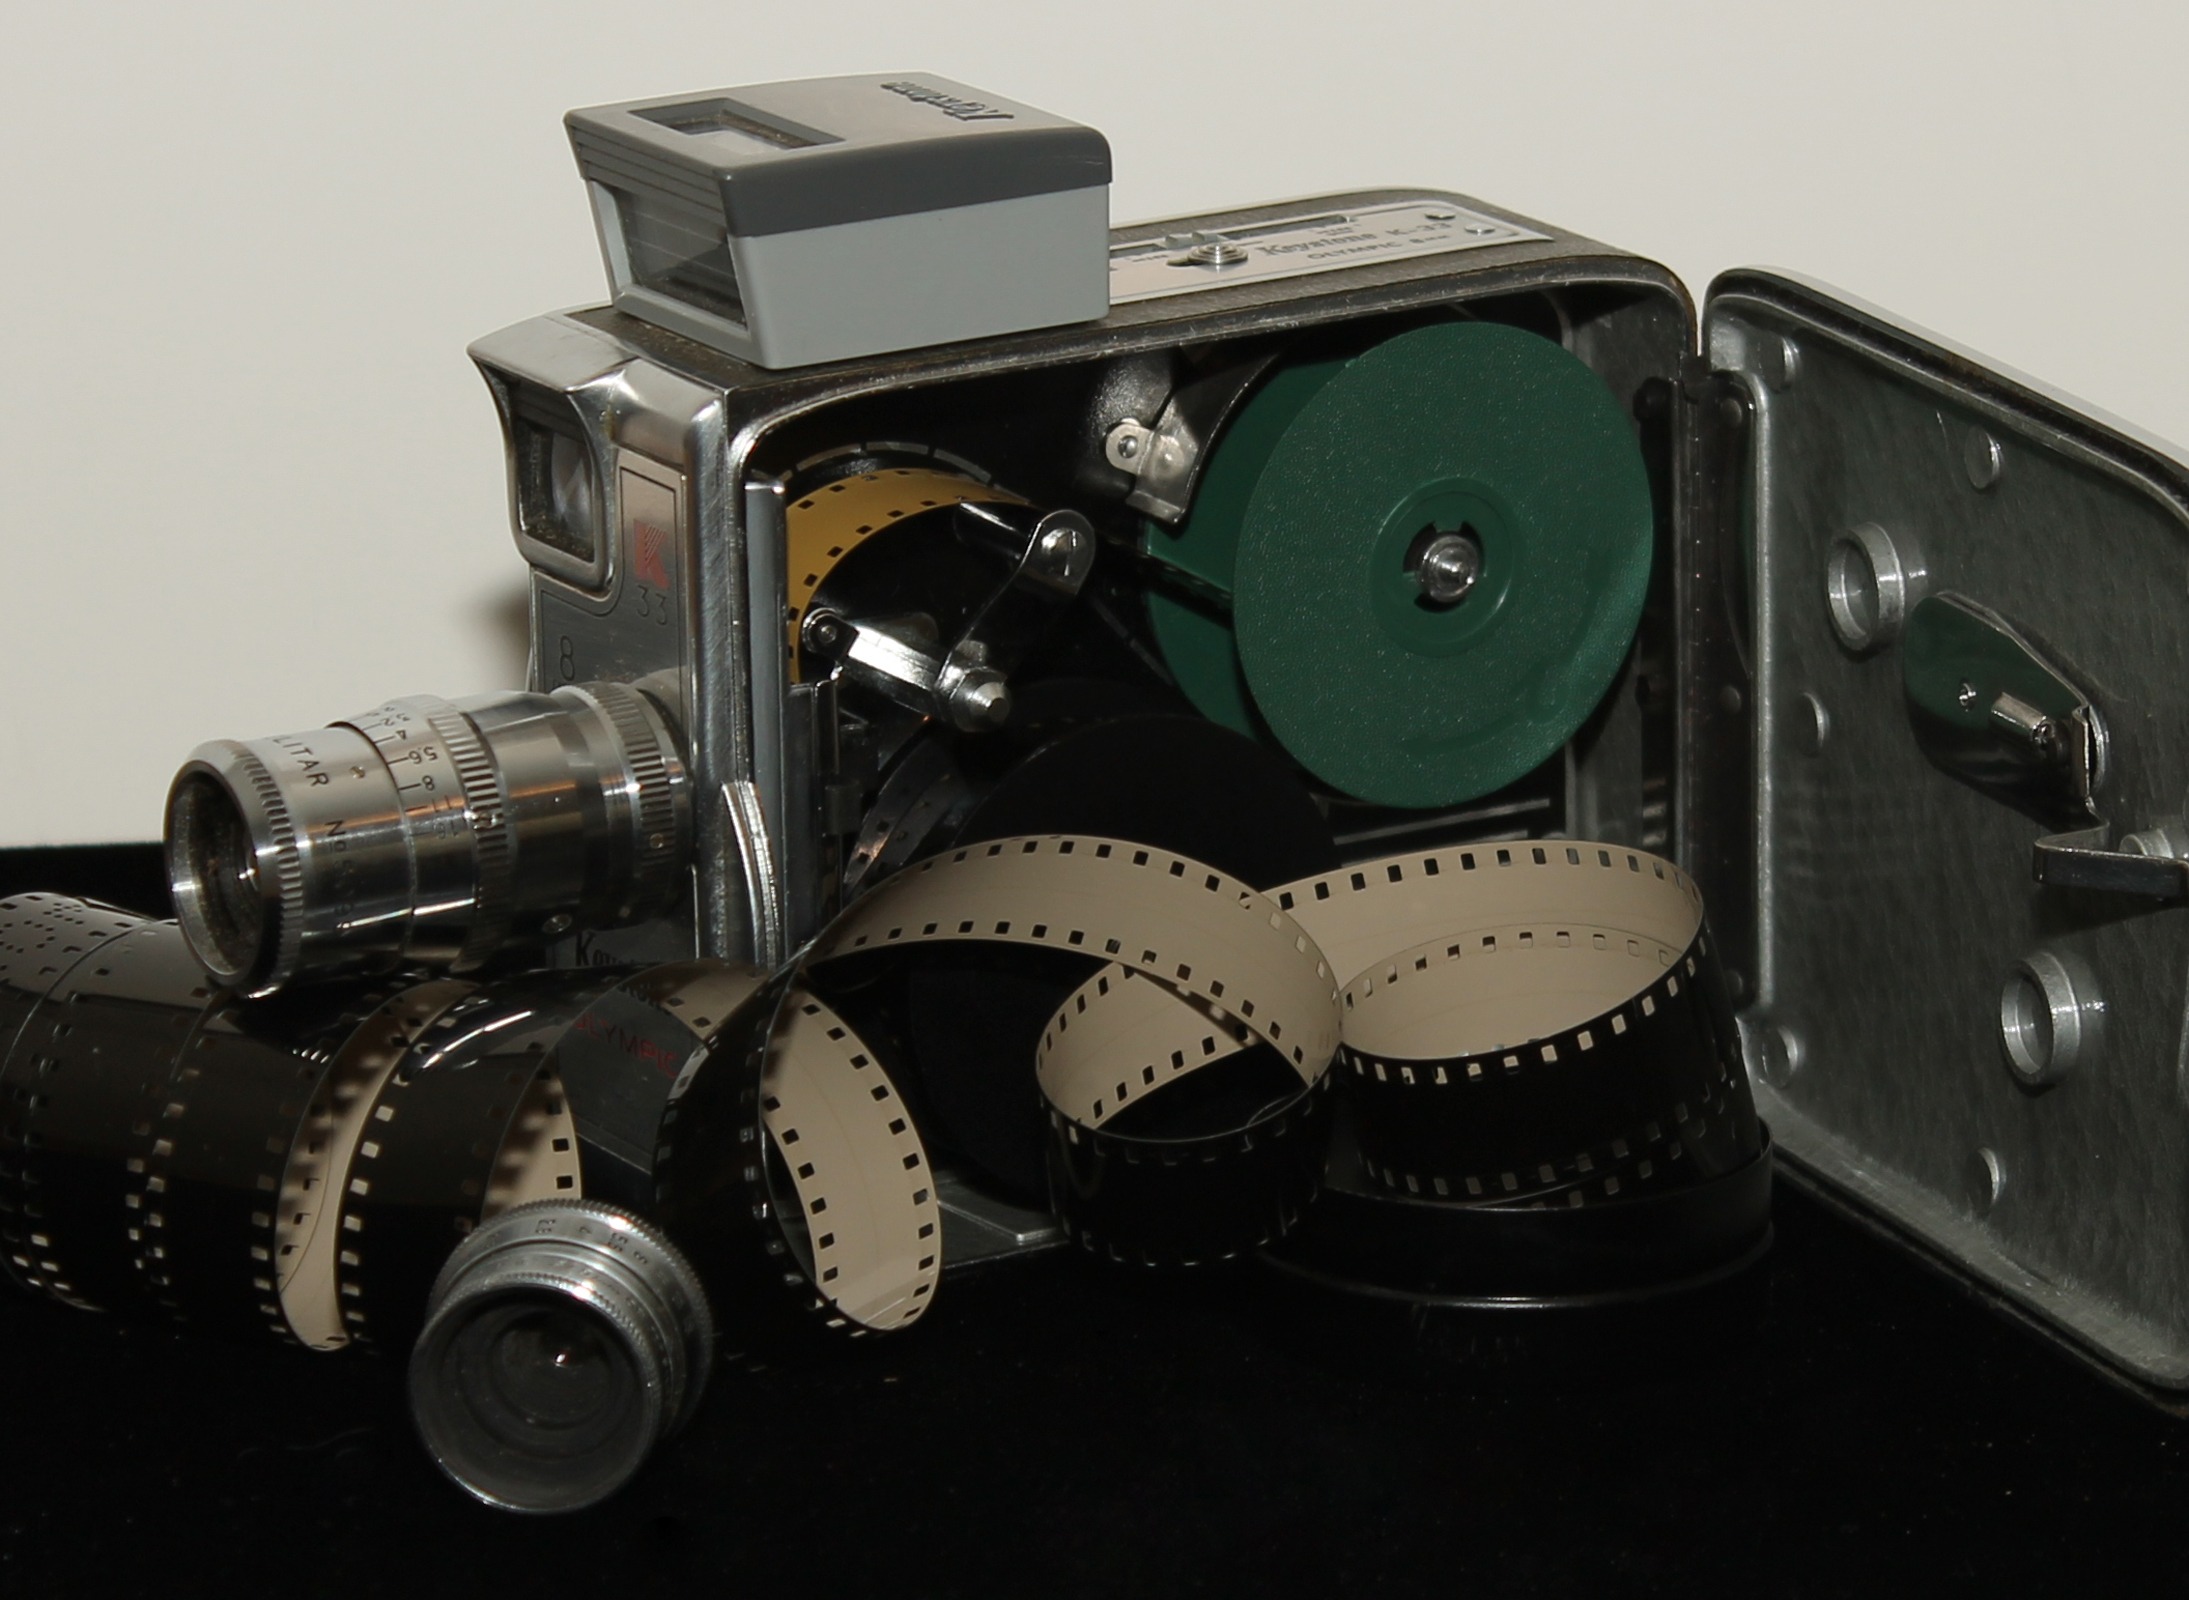
camera, antique, film, machine, reflex camera, digital camera, engine, keystone, olympic, kodachrome, lenses, 8 mm, digital slr, single lens reflex camera, cameras optics, k 33